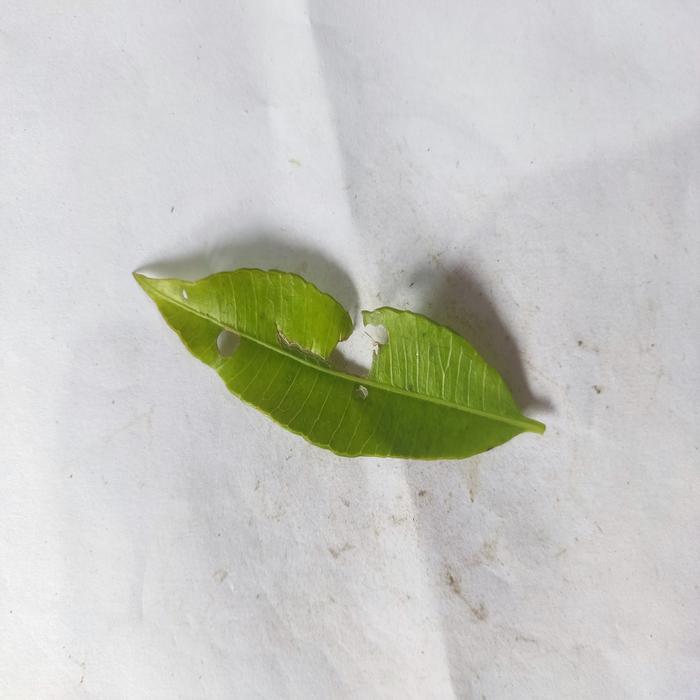
Crop: Hog Plum
Leaf condition: Anthracnose